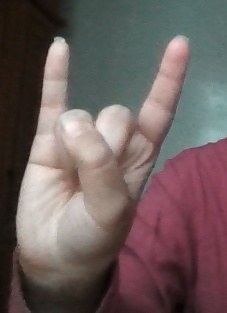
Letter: la